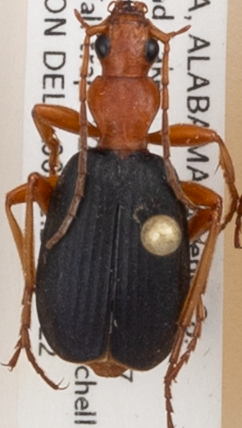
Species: Brachinus alternans
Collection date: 2017-08-22
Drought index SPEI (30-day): -0.144
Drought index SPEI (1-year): -0.114
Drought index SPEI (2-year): -0.018